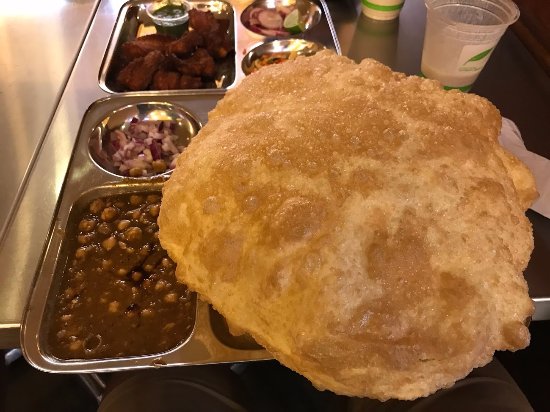
Dish: chole_bhature